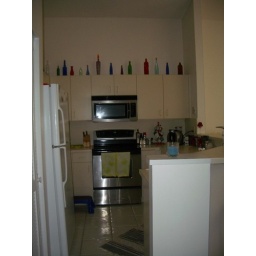
standing in the dining room